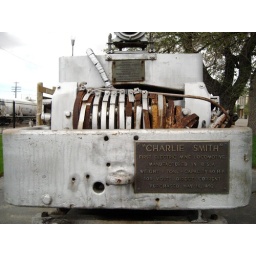
electric locomotive in downtown rock springs, wy